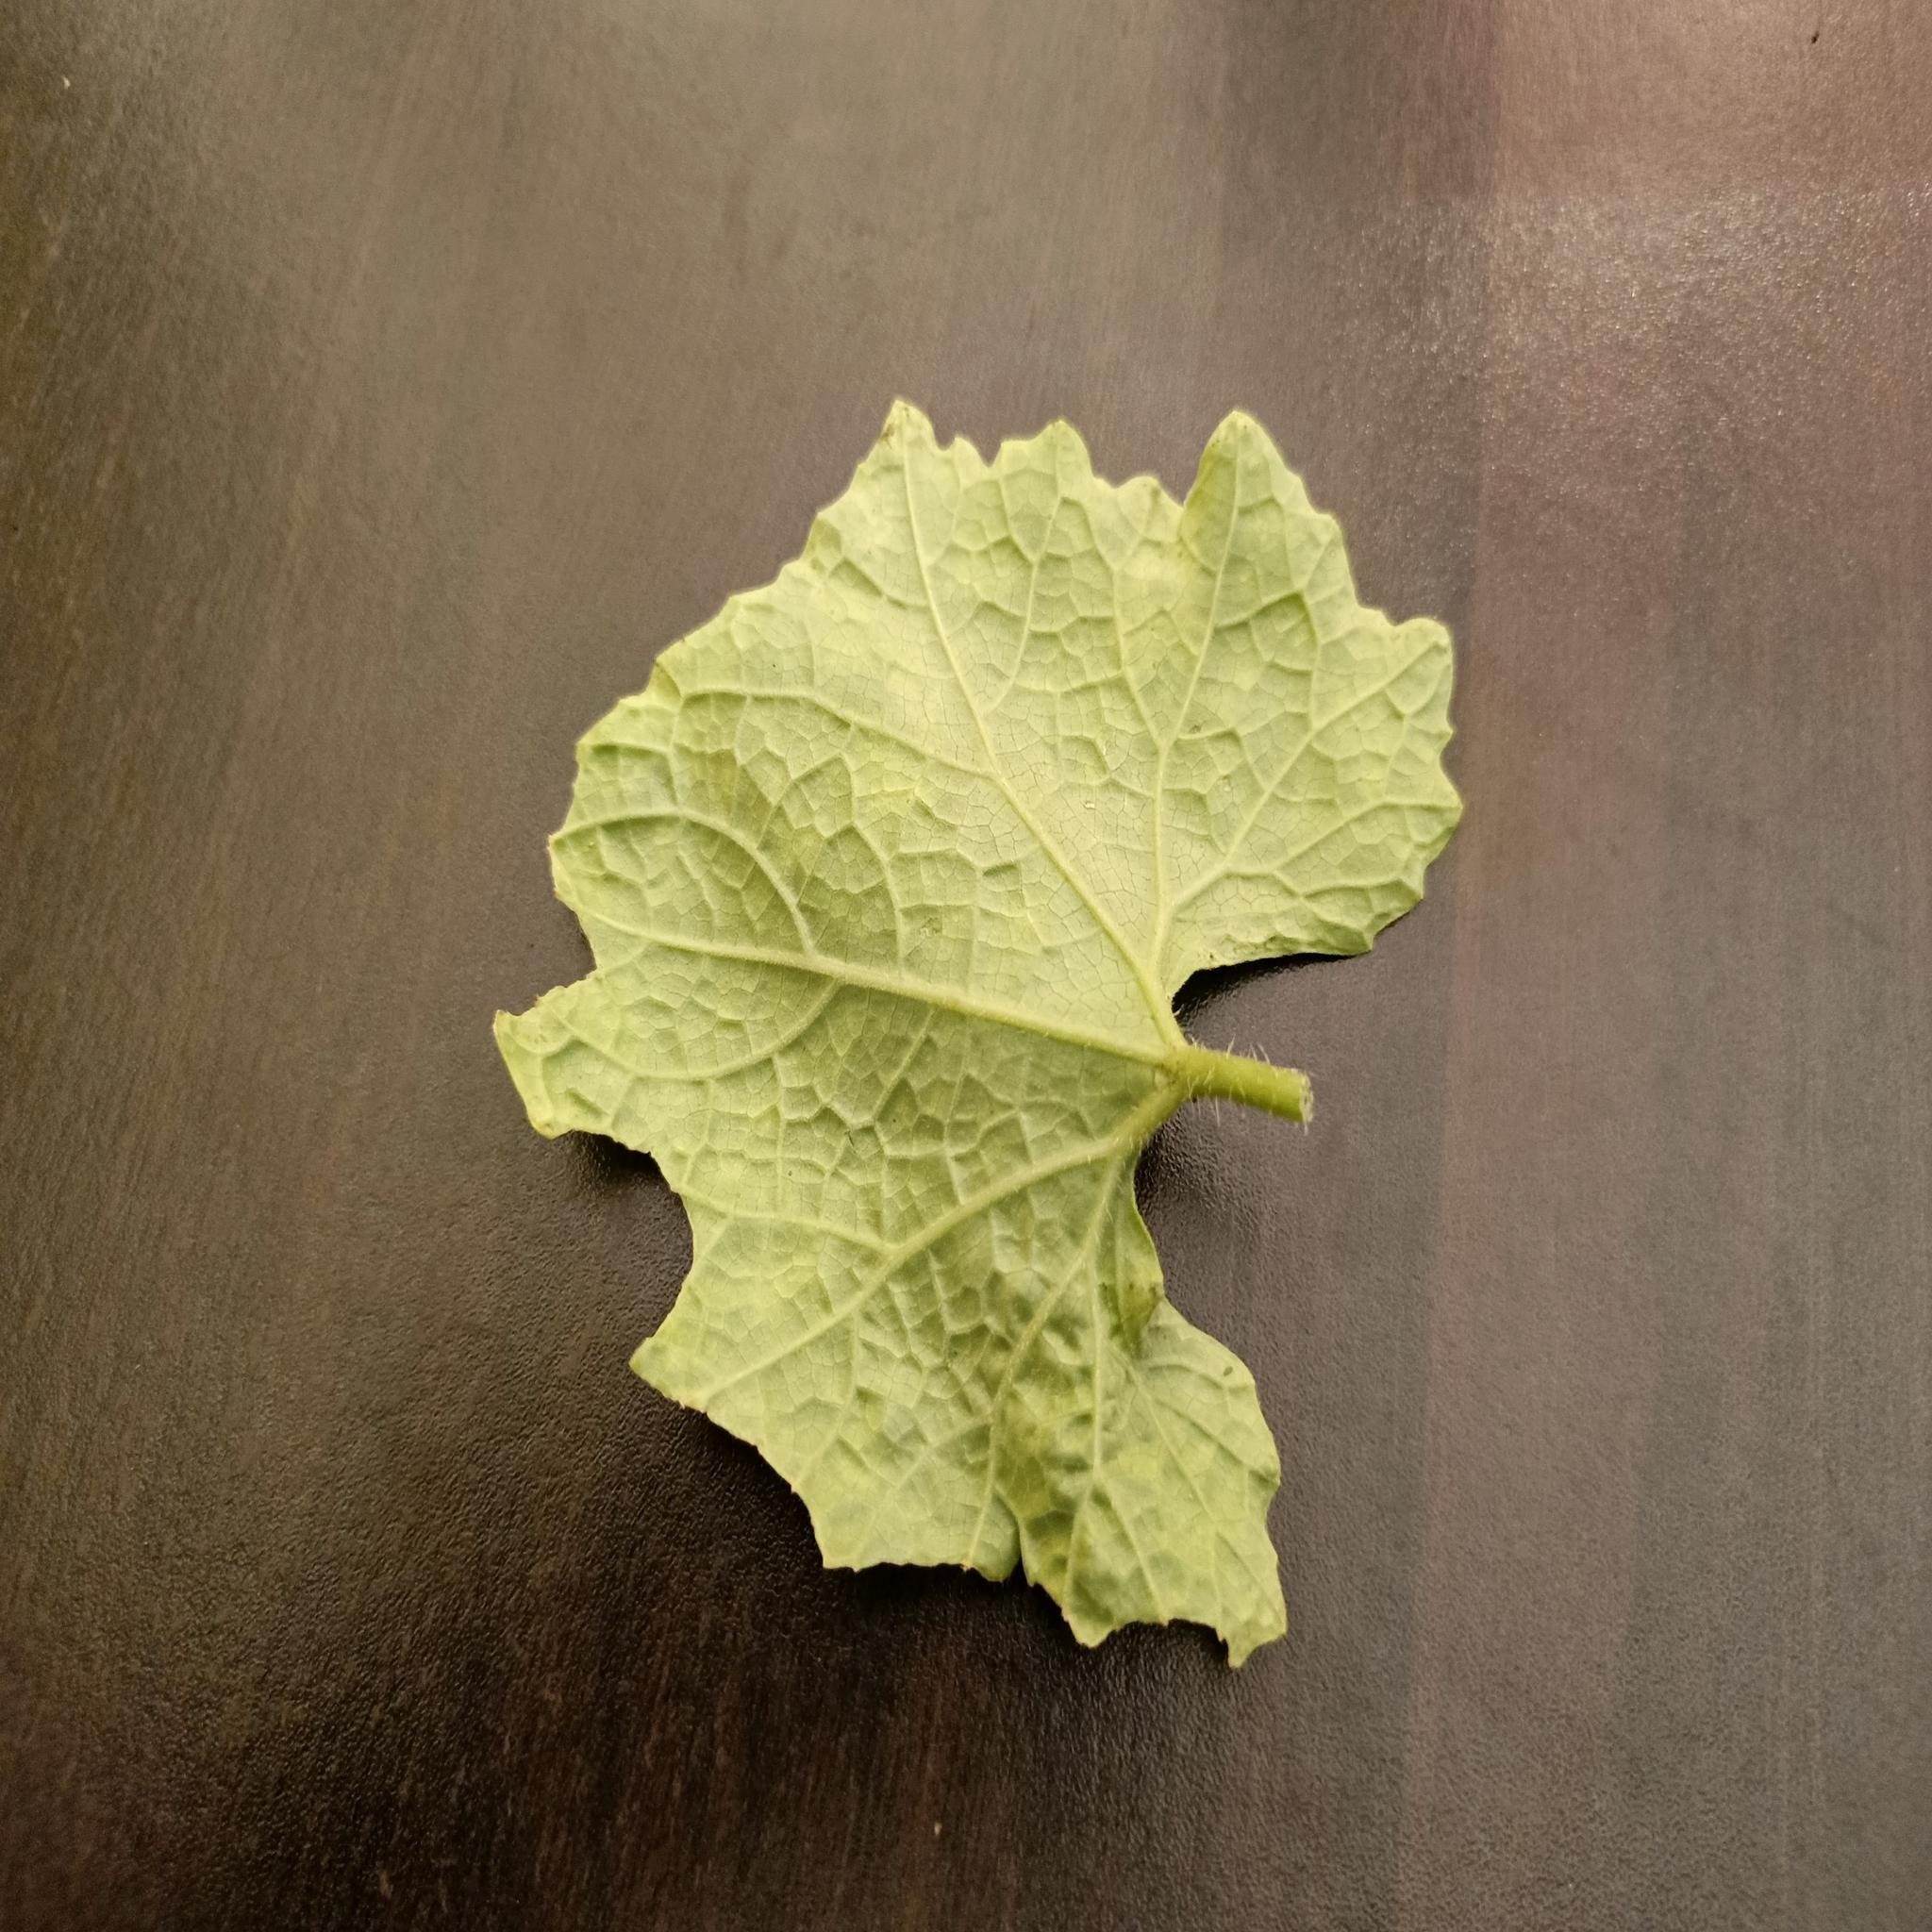
Label: Downy mildew